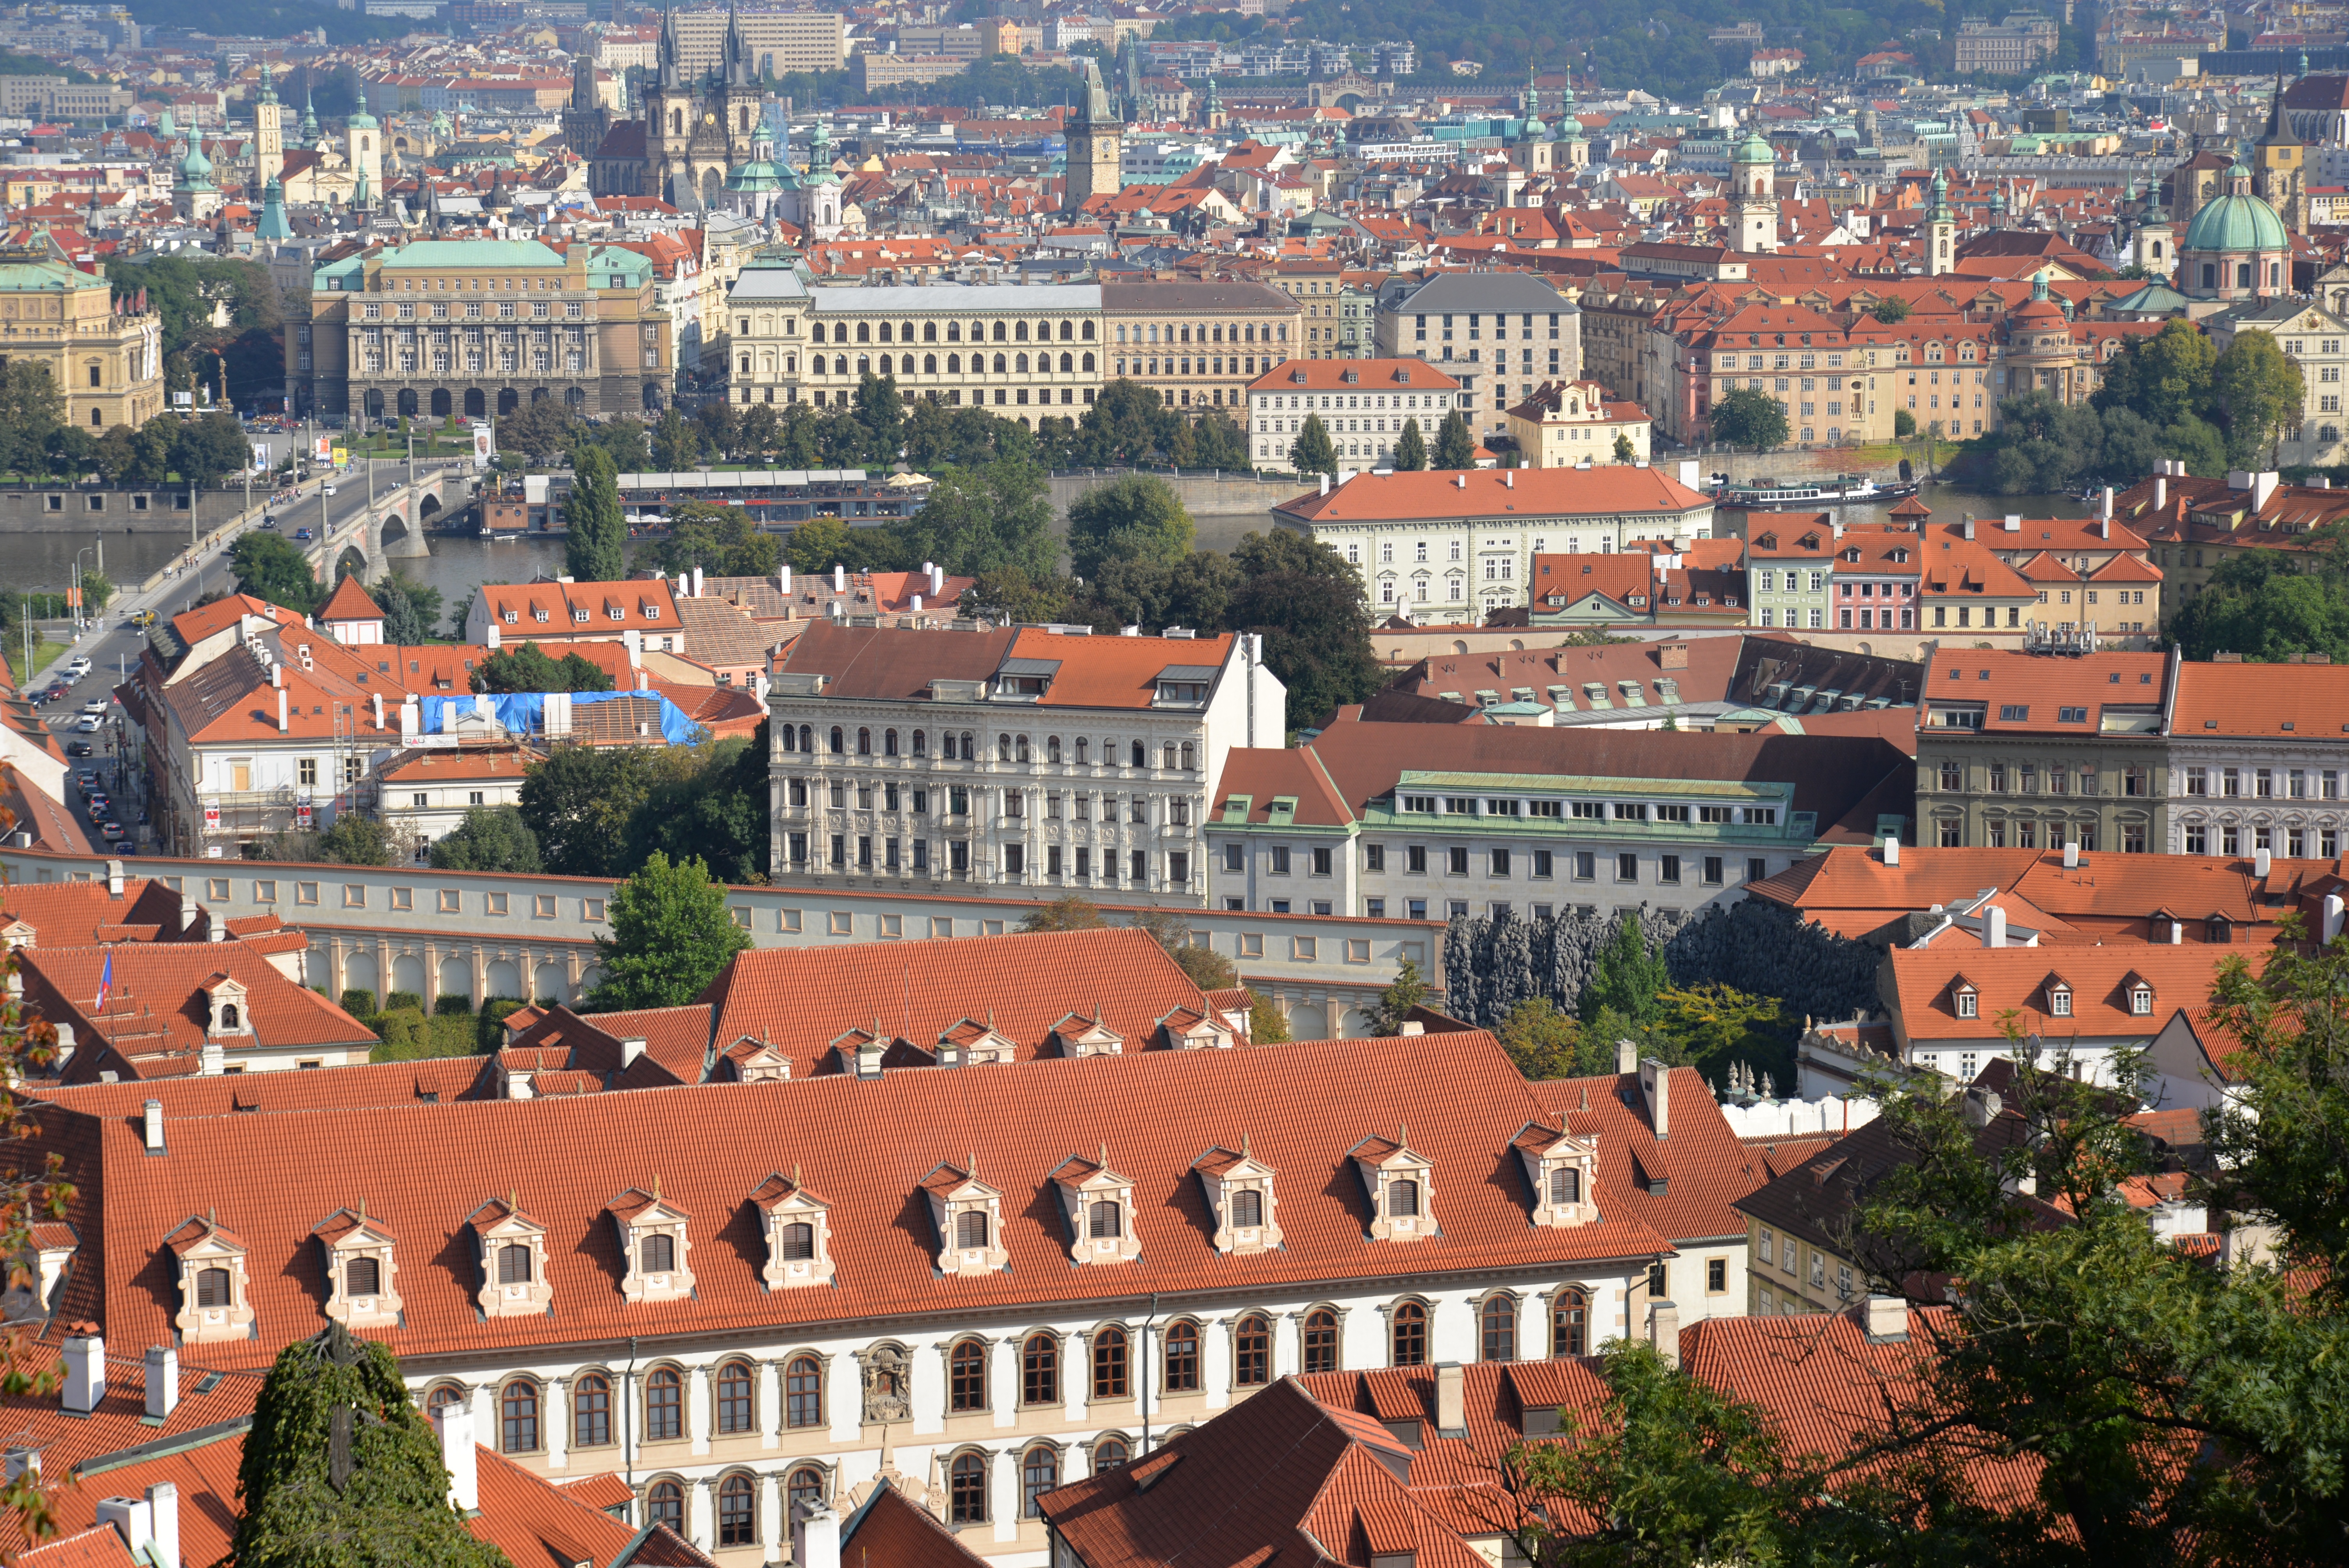
architecture, skyline, town, roof, palace, city, cityscape, panorama, downtown, panoramic, red, landmark, prague, tourism, old building, symmetry, texas, czech republic, neighbourhood, ceilings, aerial photography, historic site, view of height, human settlement